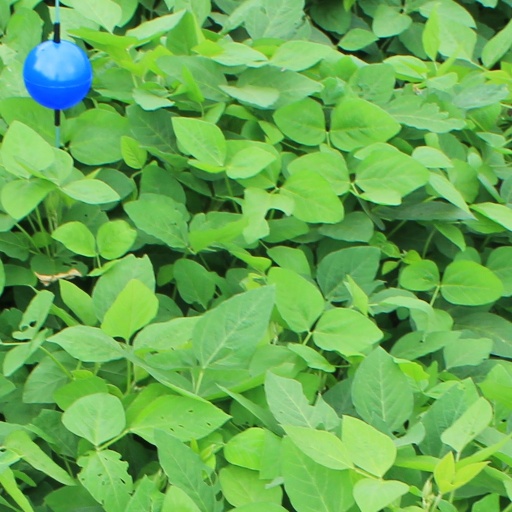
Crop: soybean